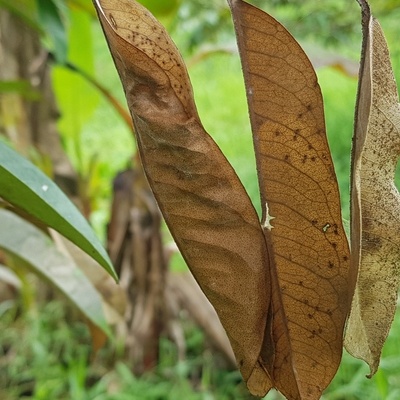
Label: Leaf_Rhizoctonia